Seoul Central Mosque

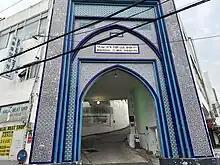
A street-level entrance to the mosque, with the "Shahada" written in Korean: "하나님 외에 다른 신은 없습니다. 무함마드는 그 분의 사도입니다" (2023)

The mosque is also noted for its characteristically Islamic design. The large minarets on the building and the engraved Arabic calligraphy near its entrance are noteworthy in particular as being as out of place among the more standard Korean architecture that makes up the rest of Itaewon.